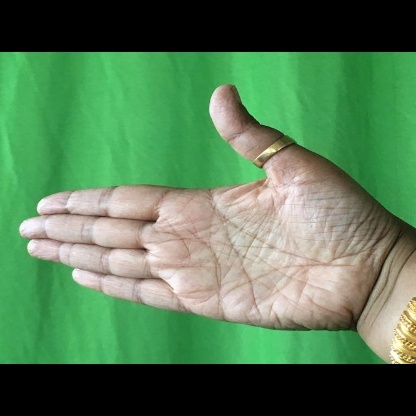
Mudra: Ardhachandran